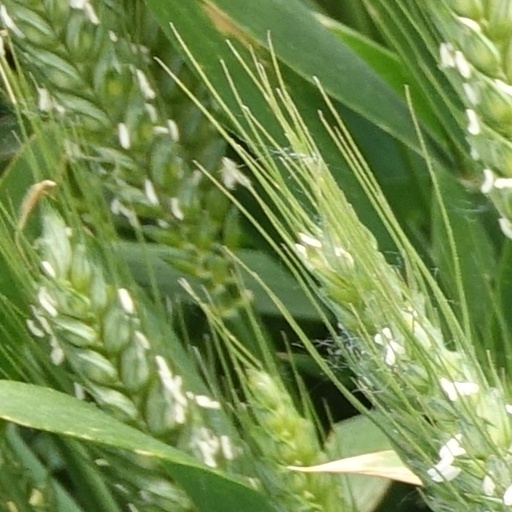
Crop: wheat